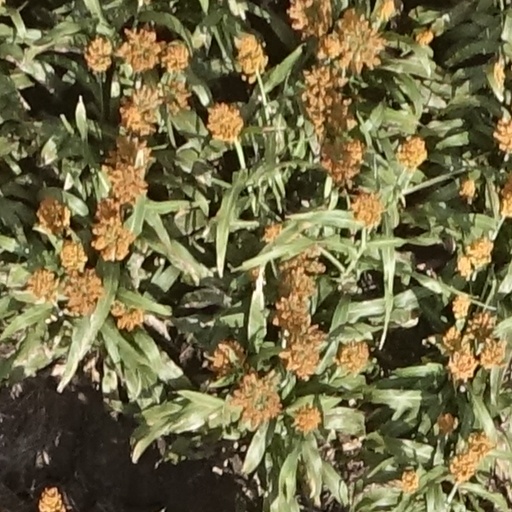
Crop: sorghum